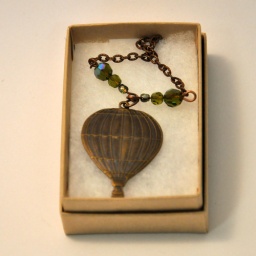
balloon necklace with green in gift box